Charles Henry Odell

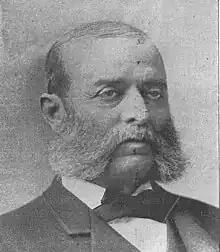
Charles H. Odell

Charles Henry Odell (April 11, 1829 – April 25, 1897) was an American sailor, politician, and soldier.